Adaptation (eye)

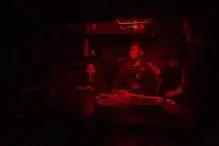
Extreme red light used on a ship's bridge at night to aid dark adaptation of the crew's eyes

Rhodopsin, a biological pigment in the photoreceptors of the retina, immediately photobleaches in response to light. Visual phototransduction starts with the isomerizing of the pigment chromophore from 11-cis to all-trans retinal. Then this pigment dissociates into free opsin and all-trans retinal. Dark adaptation of both rods and cones requires the regeneration of the visual pigment from opsin and 11-cis retinal. Therefore, the time required for dark adaptation and pigment regeneration is largely determined by the local concentration of 11-cis retinal and the rate at which it is delivered to the opsin in the bleached rods. The decrease in calcium ion influx after channel closing causes phosphorylation of metarhodopsin II and speeds up the cis-retinal to trans-retinal inactivation. The phosphorylation of activated rhodopsin is mediated by recoverin. The regeneration of the photopigments occurs during dark adaptation albeit at markedly different rates. Rods are more sensitive to light and so take longer to fully adapt to the change in light. Rods, whose photopigments regenerate more slowly, do not reach their maximum sensitivity for about two hours. Cones take approximately 9–10 minutes to adapt to the dark.